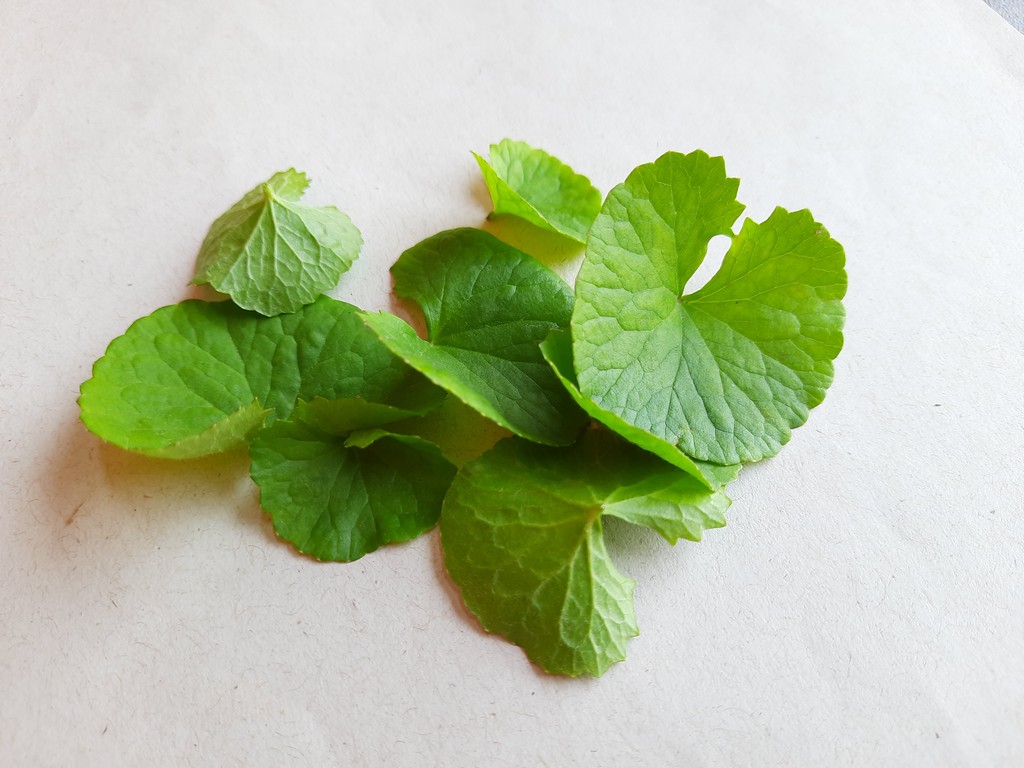
Label: Healthy